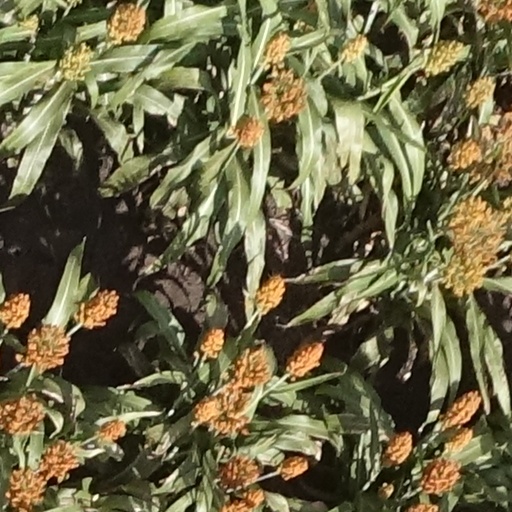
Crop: sorghum